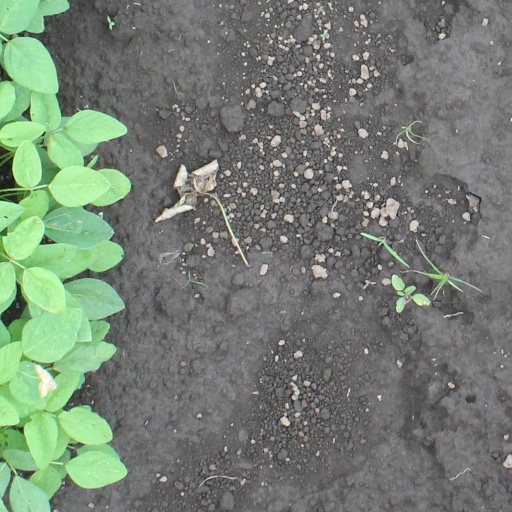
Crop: soybean